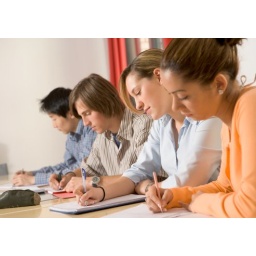
Four male and female students sitting in class writing